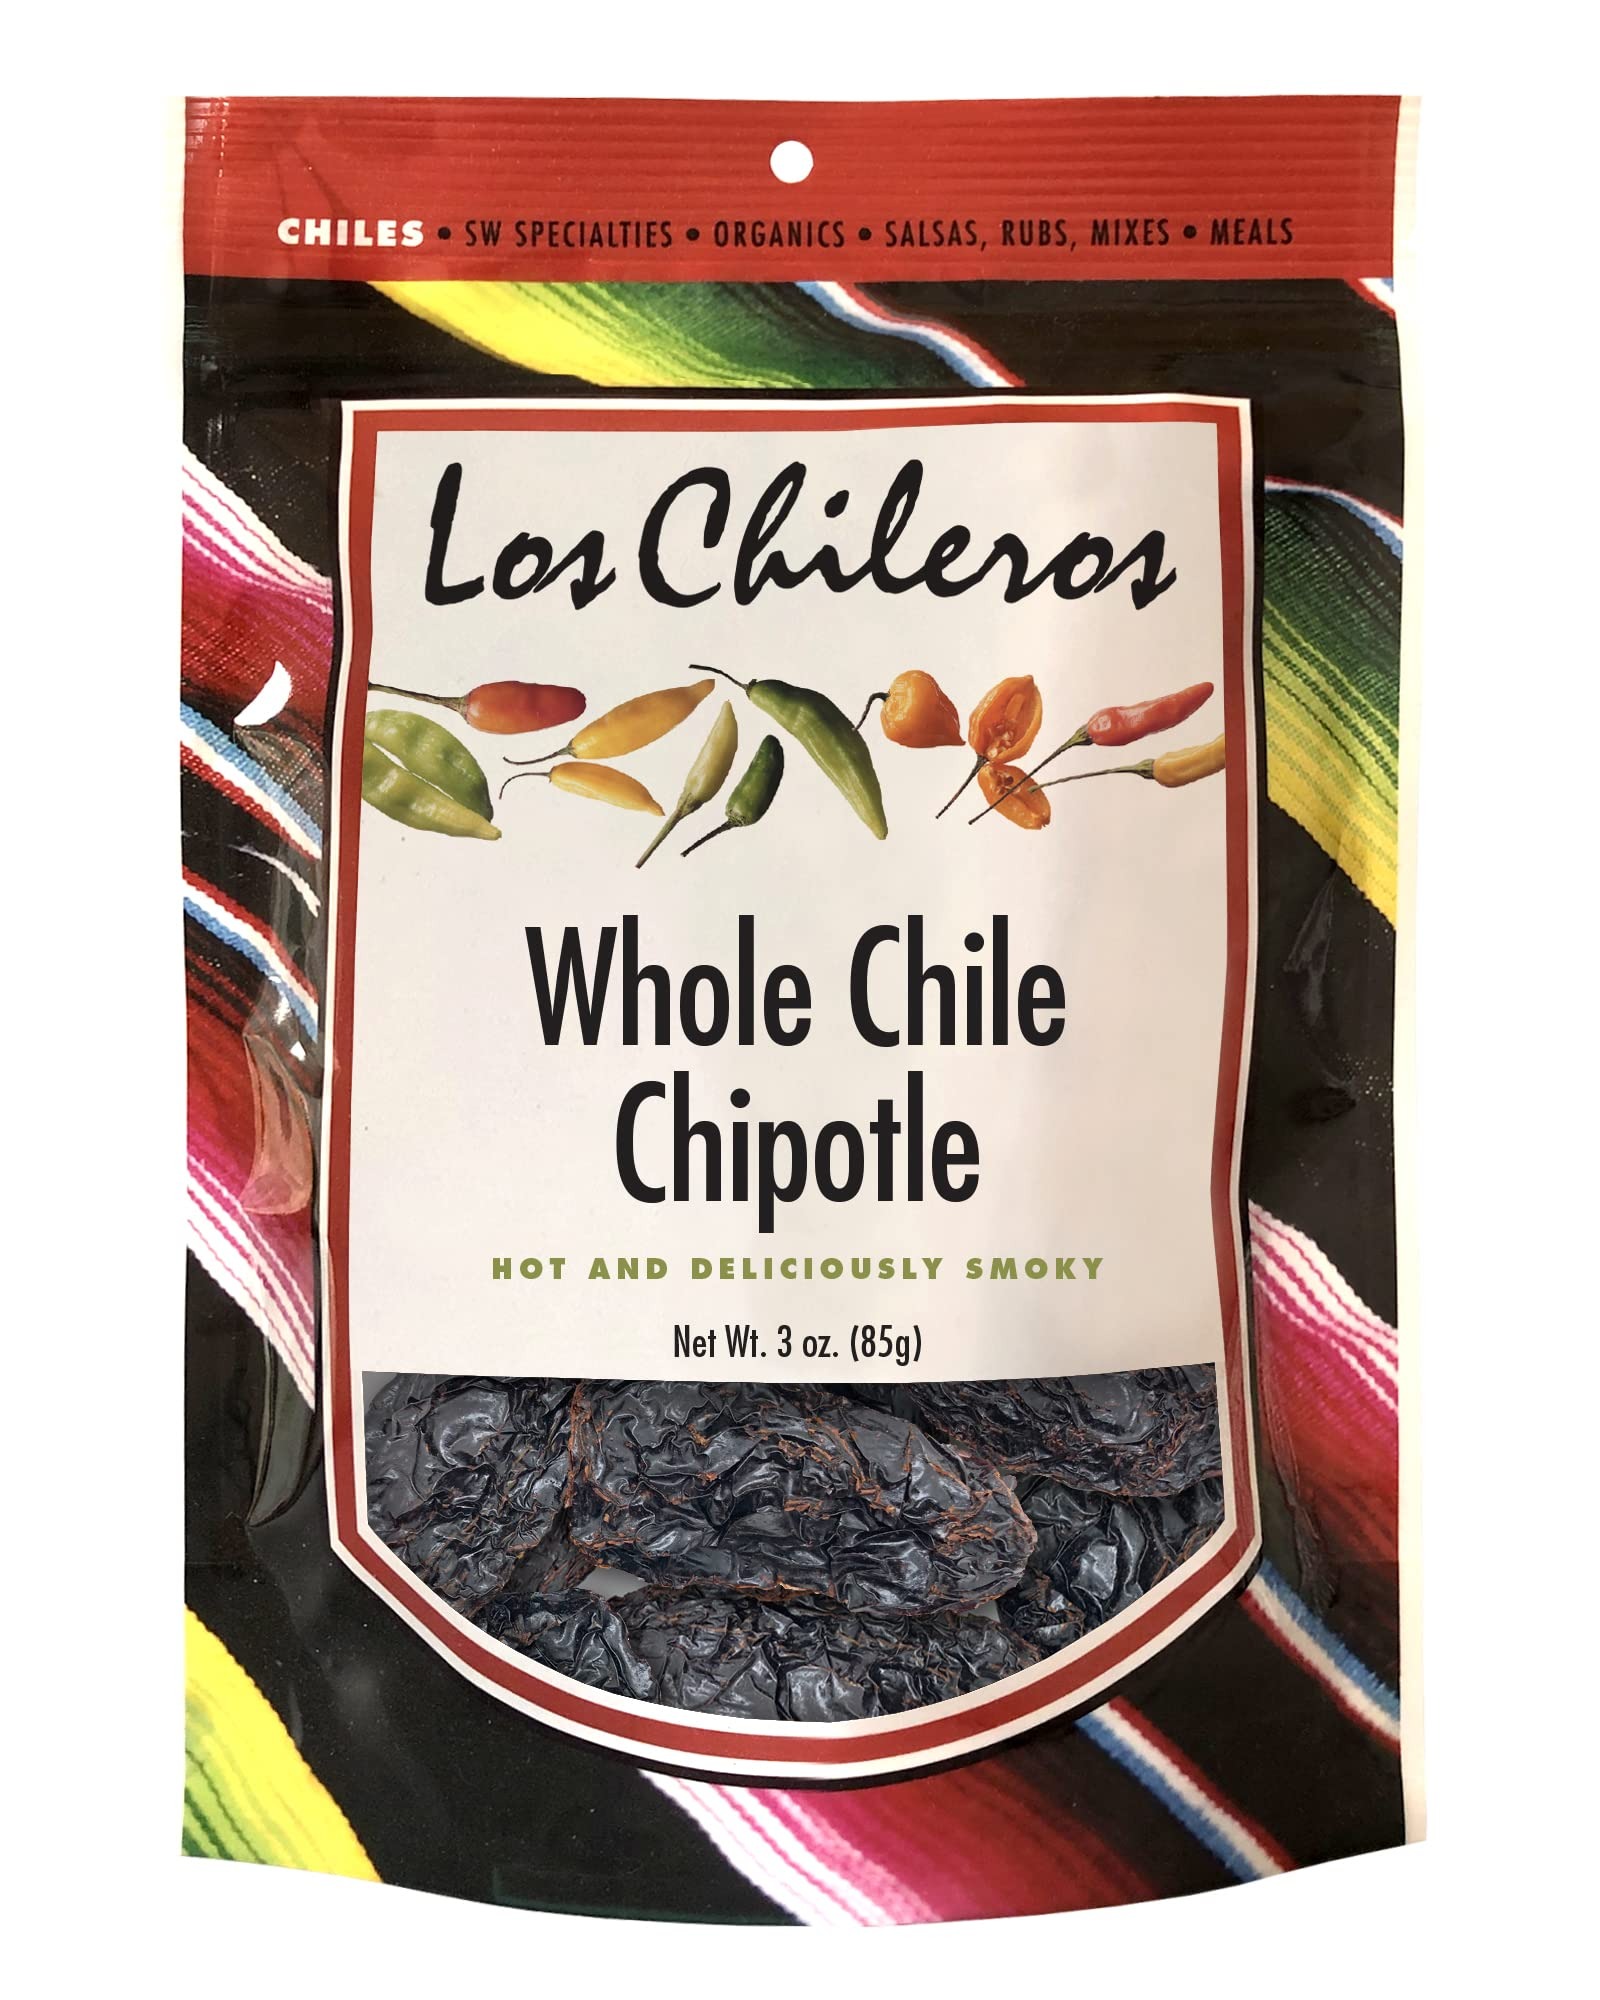
Item Name: Los Chileros Whole Chile Chipotle, Dark Red, 3 Ounce
Bullet Point 1: A smoked jalapeno pepper with a smoky, sweet taste and a medium, lingering heat
Bullet Point 2: Use in sauces, soups, and stews
Bullet Point 3: Gluten Free
Bullet Point 4: All natural
Value: 3.0
Unit: Ounce

Price: 42.27